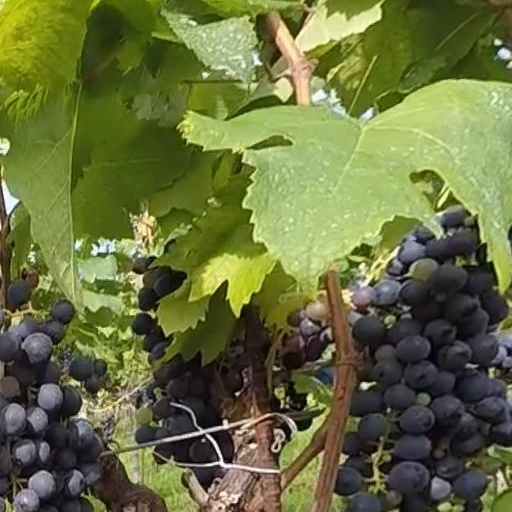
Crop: grape